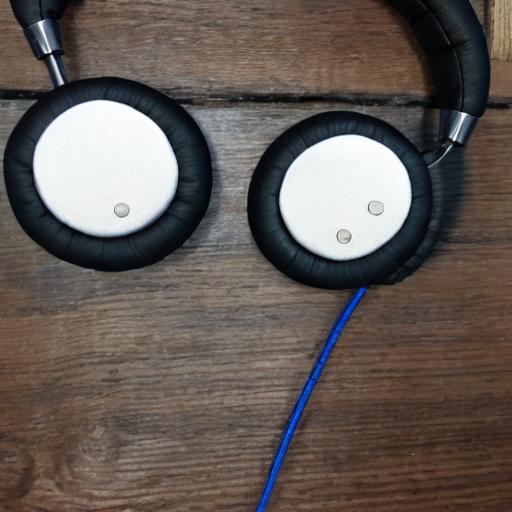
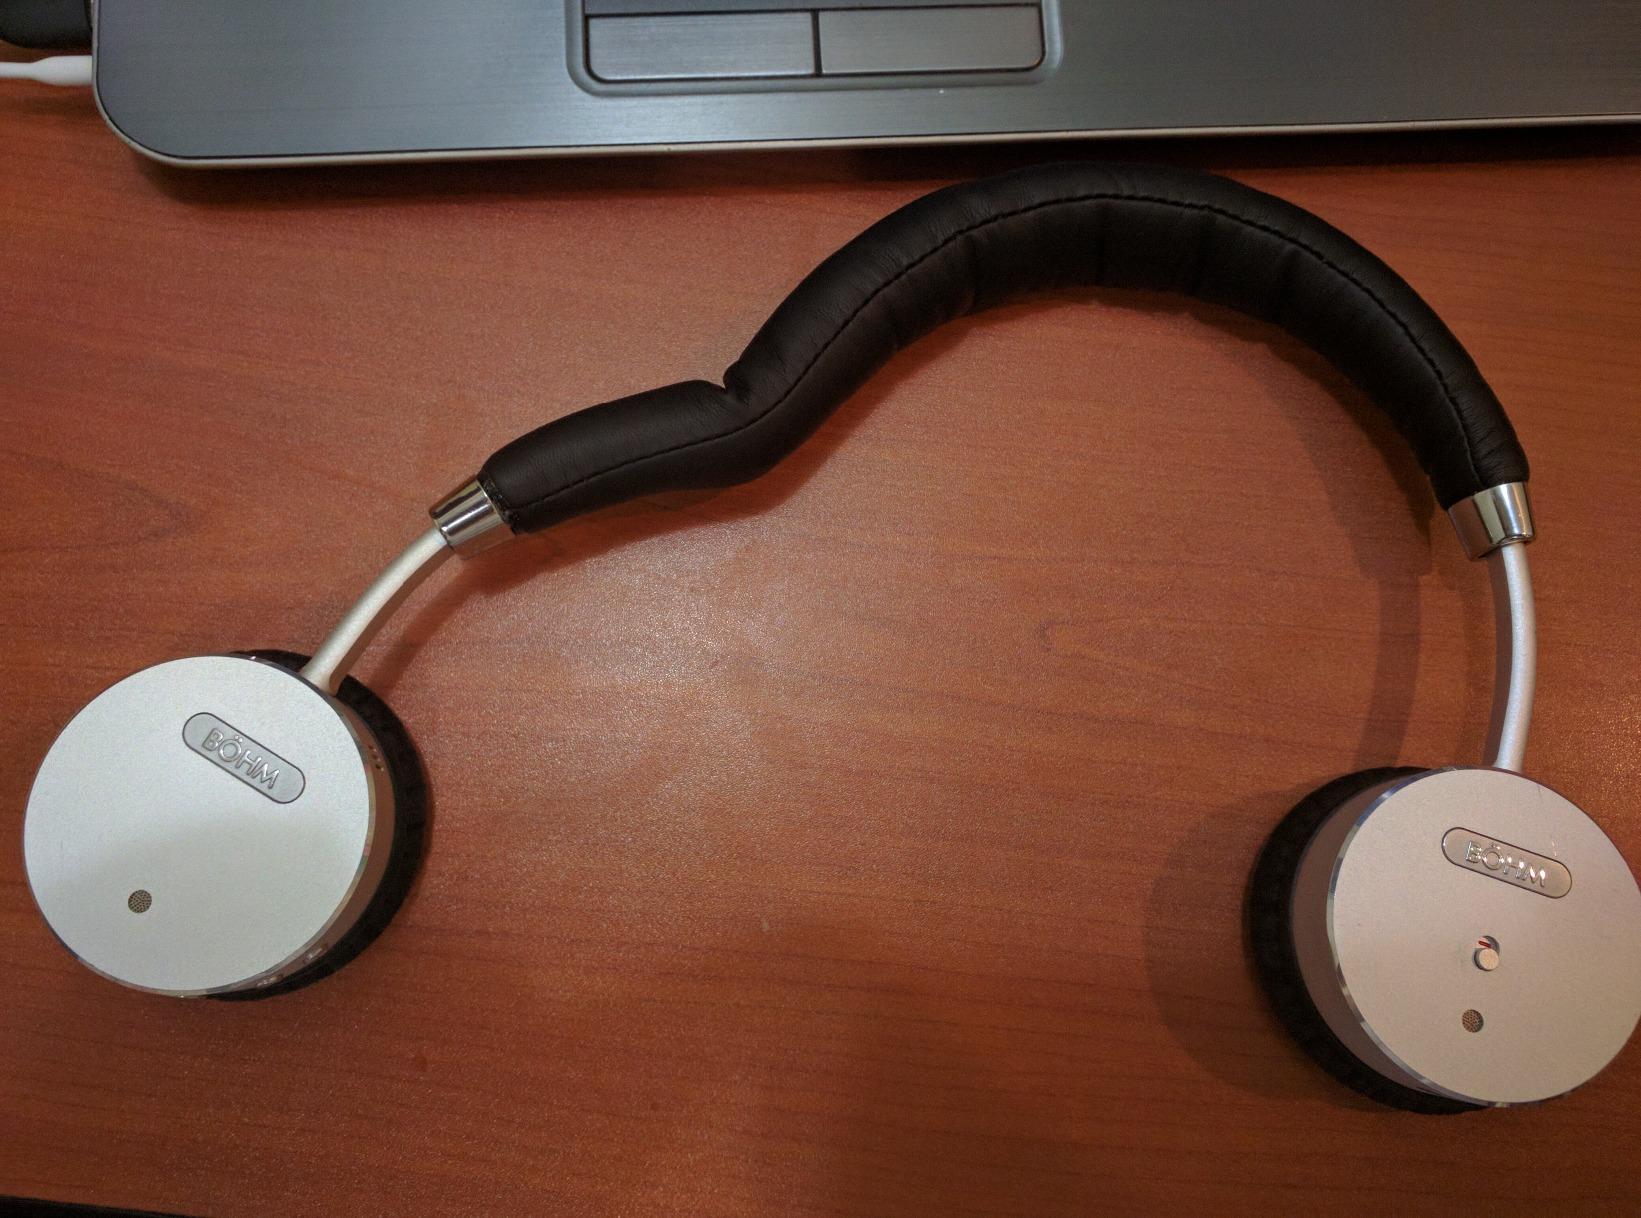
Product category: headphones
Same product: no